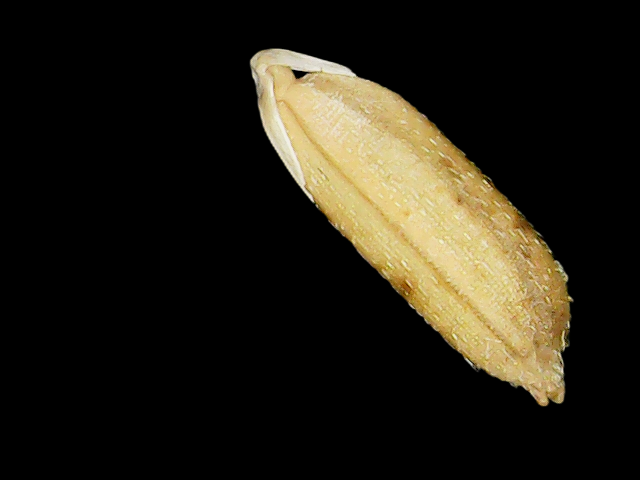
Rice variety: Bd51